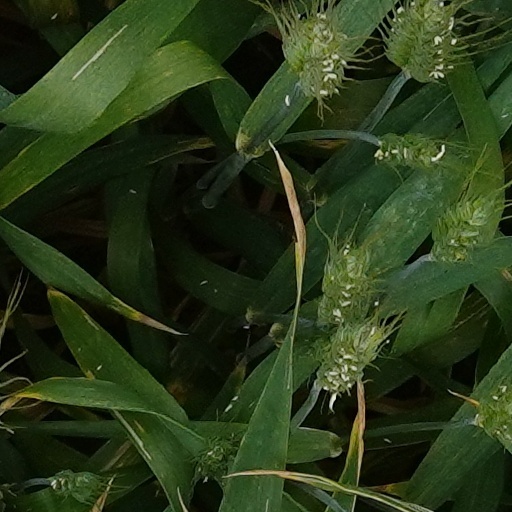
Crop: wheat